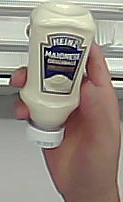
Product: heinz_mayo